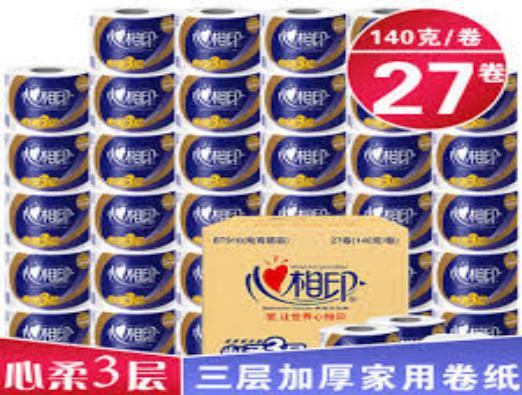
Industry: Necessities